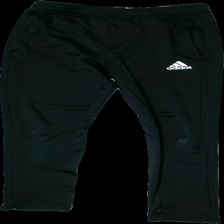
View: front
Type: Trousers
Category: Children
Brand: Adidas
Colors: Black, White
Material: 100% Polyester
Pattern: Other
Cut: Regular
Size: 164
Season: All
Stains: Minor
Price range: <50
Recommended usage: Recycle
Description: Sporty sweat pants, slim model
Comment: pulled threads